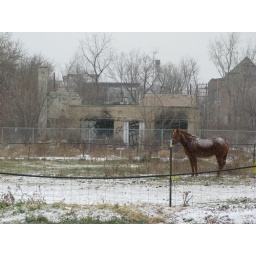
a working farm in the middle of the getto, notice the burnt out building in the back ground